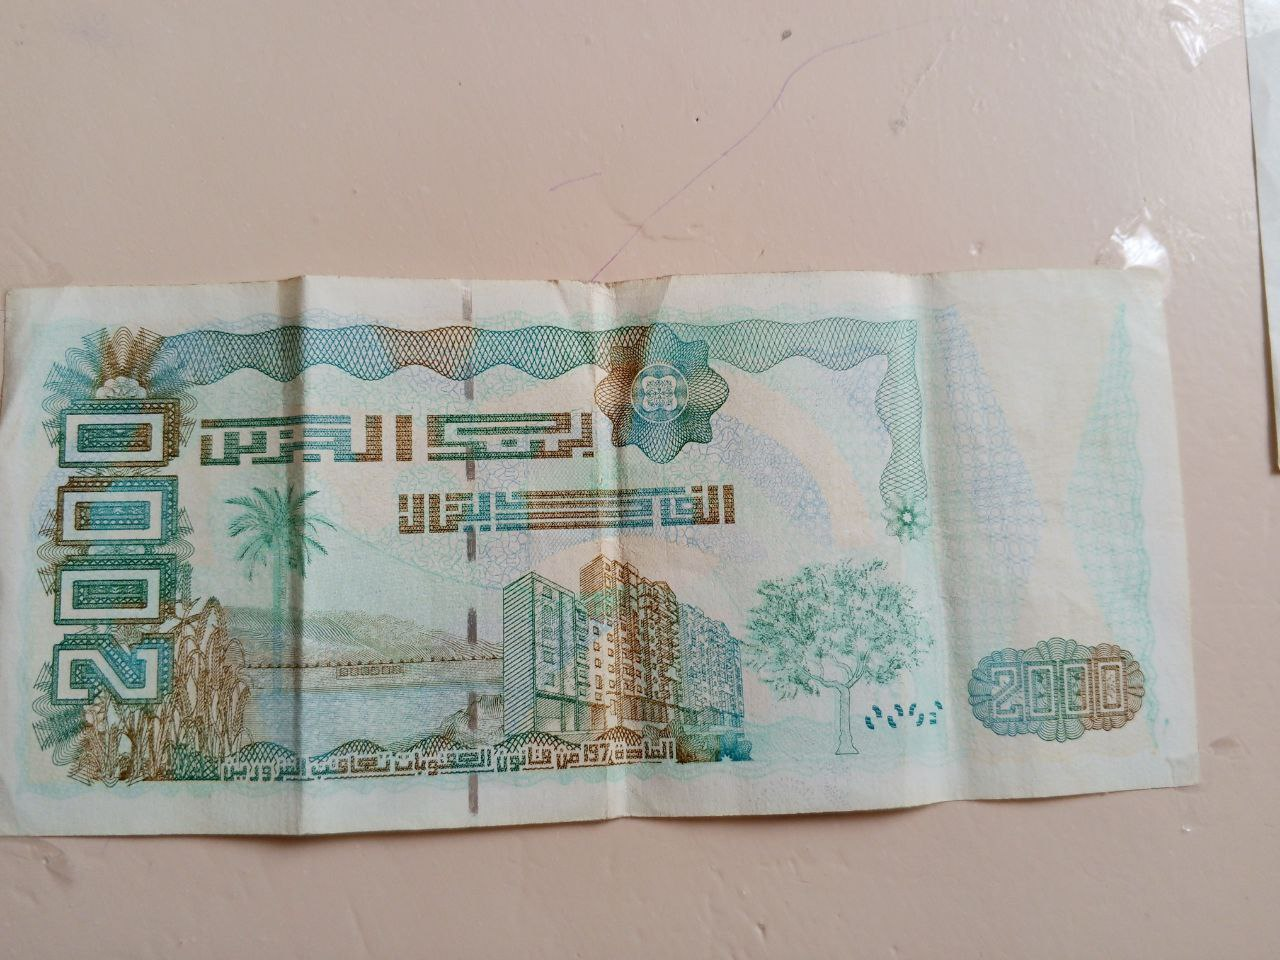
Denomination: 2000DZD